Jiří Štajner

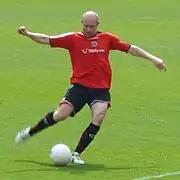
Štajner playing for Hannover 96 in 2008

Jiří Štajner (born 27 May 1976) is a Czech former professional footballer who played as an attacking midfielder or second striker. Eight years a player for Hannover 96, he is extremely popular with Hannover fans and is seen as a cult figure at the club.